3rd Air Support Command

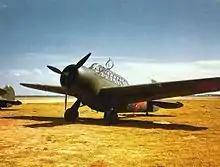
North American O-47B during the 1941 war games

In the summer of 1941 GHQ AF had decided to establish commands to direct its air support mission in each numbered air force, plus one additional command reporting directly to GHQ AF. These commands would be manned from inactivating wings, and would initially control only observation squadrons, which would be transferred from the control of the corps and divisions, although they would remain attached to these ground units. 3rd Air Force organized 3rd Air Support Command at Army Air Base, Savannah, Georgia in September 1941, where it drew its cadre and equipment from the 17th Bombardment Wing, which was simultaneously inactivated. New observation groups were formed and assigned, with cadres drawn from National Guard squadrons that had been mobilized in 1940 and 1941.